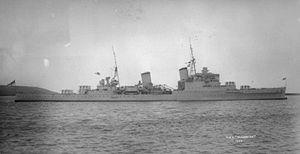
Le HMS Gloucester est un croiseur léger de la classe Town, en service dans la Royal Navy. Mis en service en janvier 1939, il participe aux premières opérations de la Seconde Guerre mondiale, dans l'océan Indien puis en mer Méditerranée. Il est coulé lors de la bataille de Crète, le 22 mai 1941, entrainant la mort de 722 des 807 hommes d'équipage.
La dénomination de croiseur lourd est communément employée à partir de 1930 et jusqu'à la fin de la Seconde Guerre mondiale pour désigner un croiseur, c'est-à-dire un navire principalement armé de canons, d'un déplacement supérieur à 1 850 tonnes, et inférieur à 10 000 tonnes conformément au traité de Washington et dont l'artillerie principale avait un calibre supérieur à 155 mm, et au plus égal à 203 mm, conformément au traité naval de Londres. Si la distinction entre croiseur lourd et croiseur léger a ainsi été claire pendant quelques années, l'apparition, après 1935, des « grands croiseurs légers », déplaçant 10 000 tonnes, et armés de dix à quinze canons de 152 ou 155 mm, tirant jusqu'à 8 à 10 coups par minute, avec des blindages de ceinture de plus de 100 mm, a sérieusement contribué à brouiller les catégories.